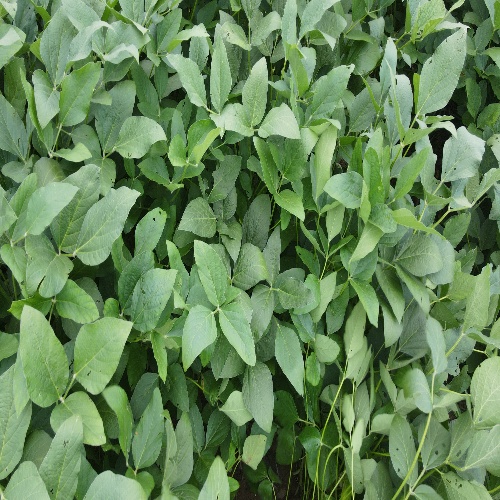
Label: Diabrotica_speciosa